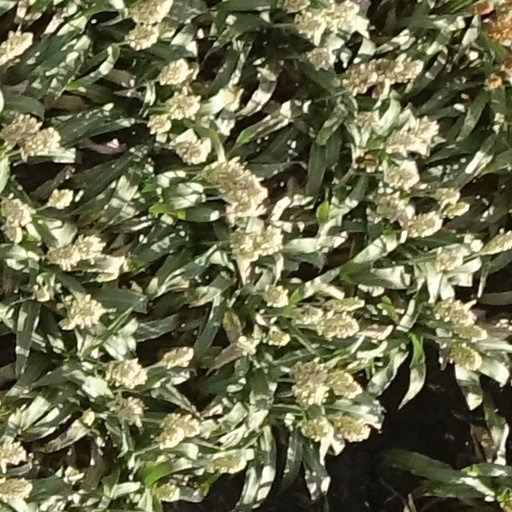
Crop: sorghum